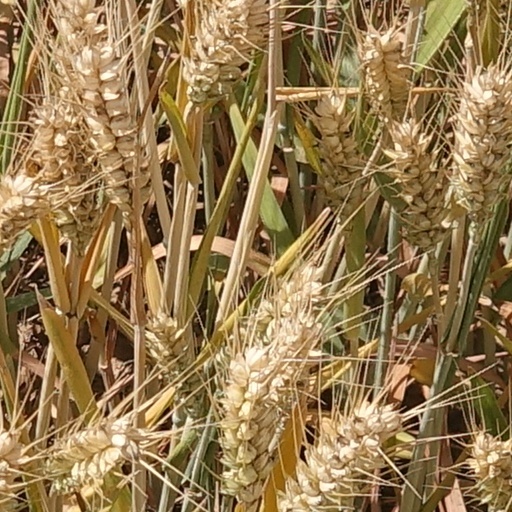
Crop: wheat